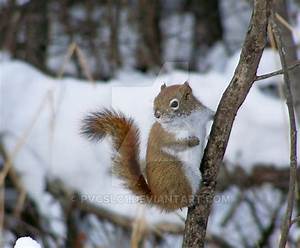
Label: scoiattolo